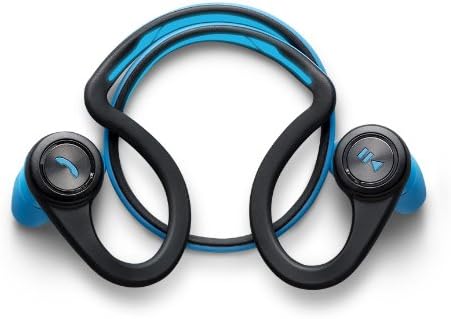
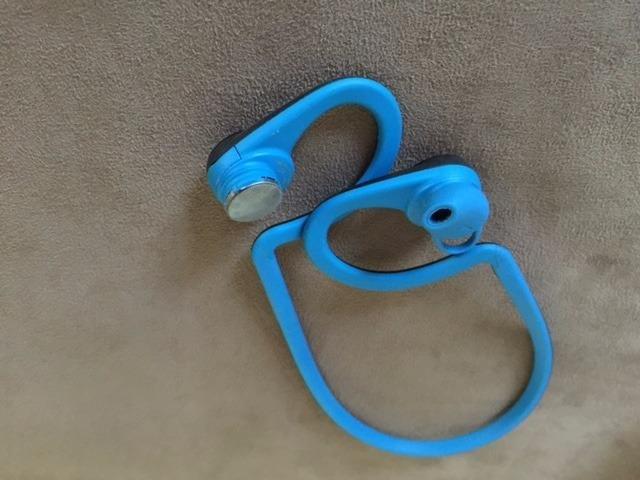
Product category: headphones
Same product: yes